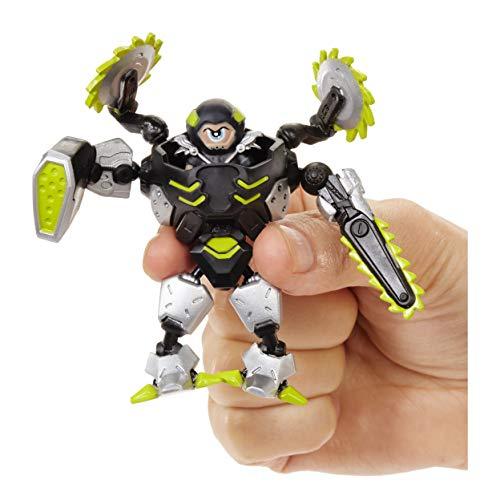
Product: Ready To Robot Singles Series 1-2 Toy, Multicolor
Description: Includes: 7 unique Bot parts, 1 unique pilot, and slime.
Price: $5.89
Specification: ProductDimensions:3.5x3.9x3.9inches|ItemWeight:5.6ounces|ShippingWeight:5.6ounces(Viewshippingratesandpolicies)|ASIN:B07C8X1MQ9|Itemmodelnumber:551058E5C|Manufacturerrecommendedage:6-12years|Batteries:2NonstandardBatterybatteriesrequired.